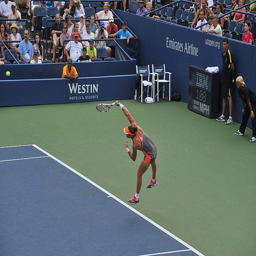
a woman in a tennis match at the end of a volley
A tennis match where the player is in mid air after hitting the ball.
A person in mid after with a tennis racket in their hand.
a person swinging a tennis racket in a tennis court.
a tennis player hitting a serve at a game